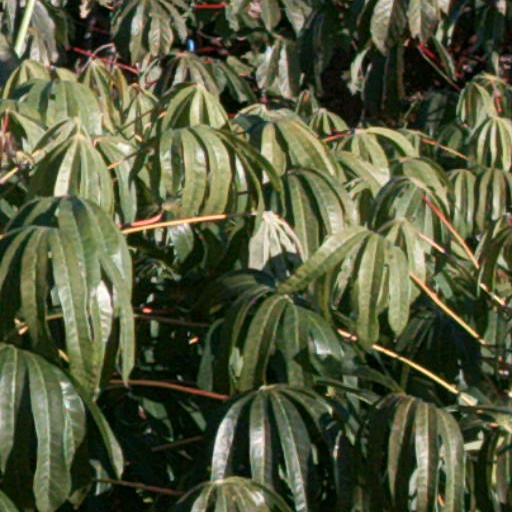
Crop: cassava